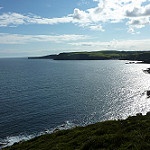
Scene: Outdoor